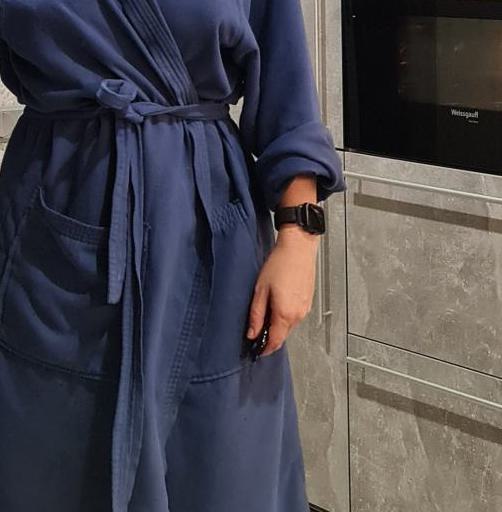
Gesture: no_gesture